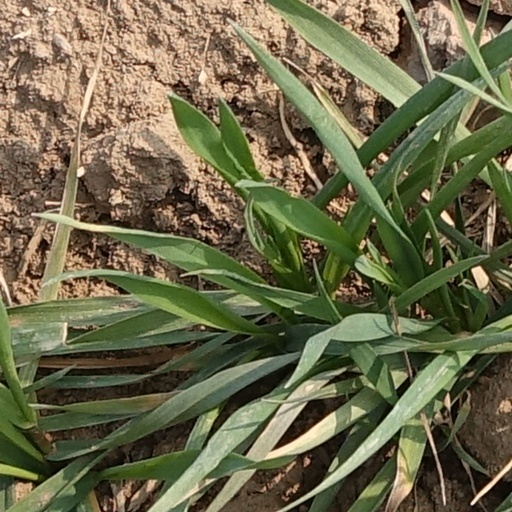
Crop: wheat